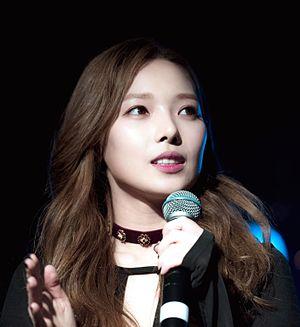
April est un girl group sud-coréen formé par DSP Media en 2015.